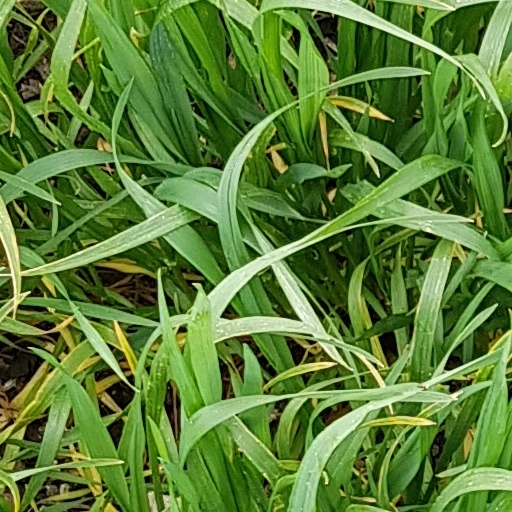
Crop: wheat